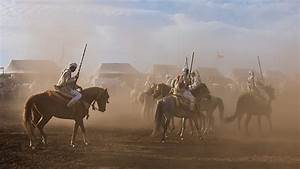
Label: cavallo